List of Wagon Train episodes

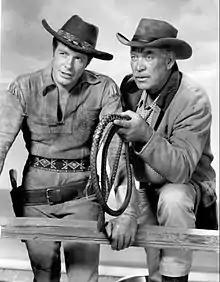
(L-R) Robert Horton and Ward Bond

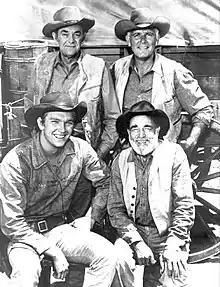
1962 cast. Top: John McIntire, Terry Wilson. Bottom: Scott Miller, Frank McGrath.

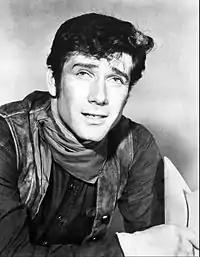
Robert Fuller

"Wagon Train" is an American Western television series that was produced by Revue Studios. The series was inspired by the 1950 John Ford film "Wagon Master". It ran for eight seasons, with the first episode airing in the United States on and the final episode on . Its first five seasons were broadcast on the NBC network and the remaining three on ABC.